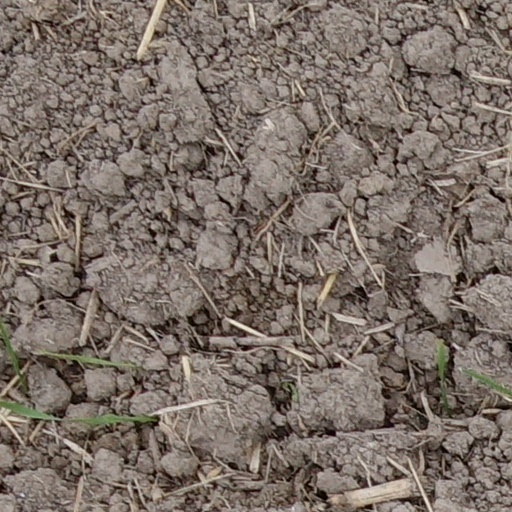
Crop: wheat